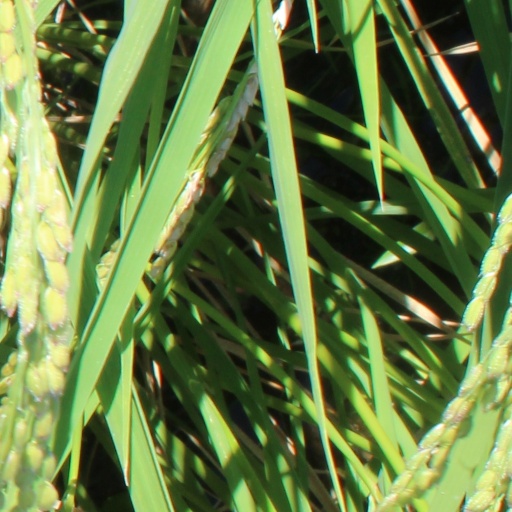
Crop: rice